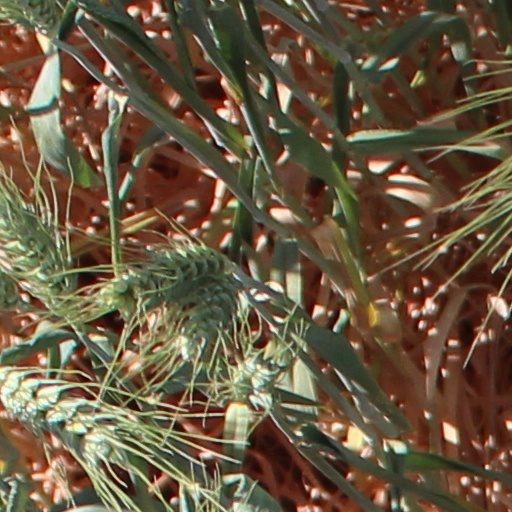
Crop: wheat